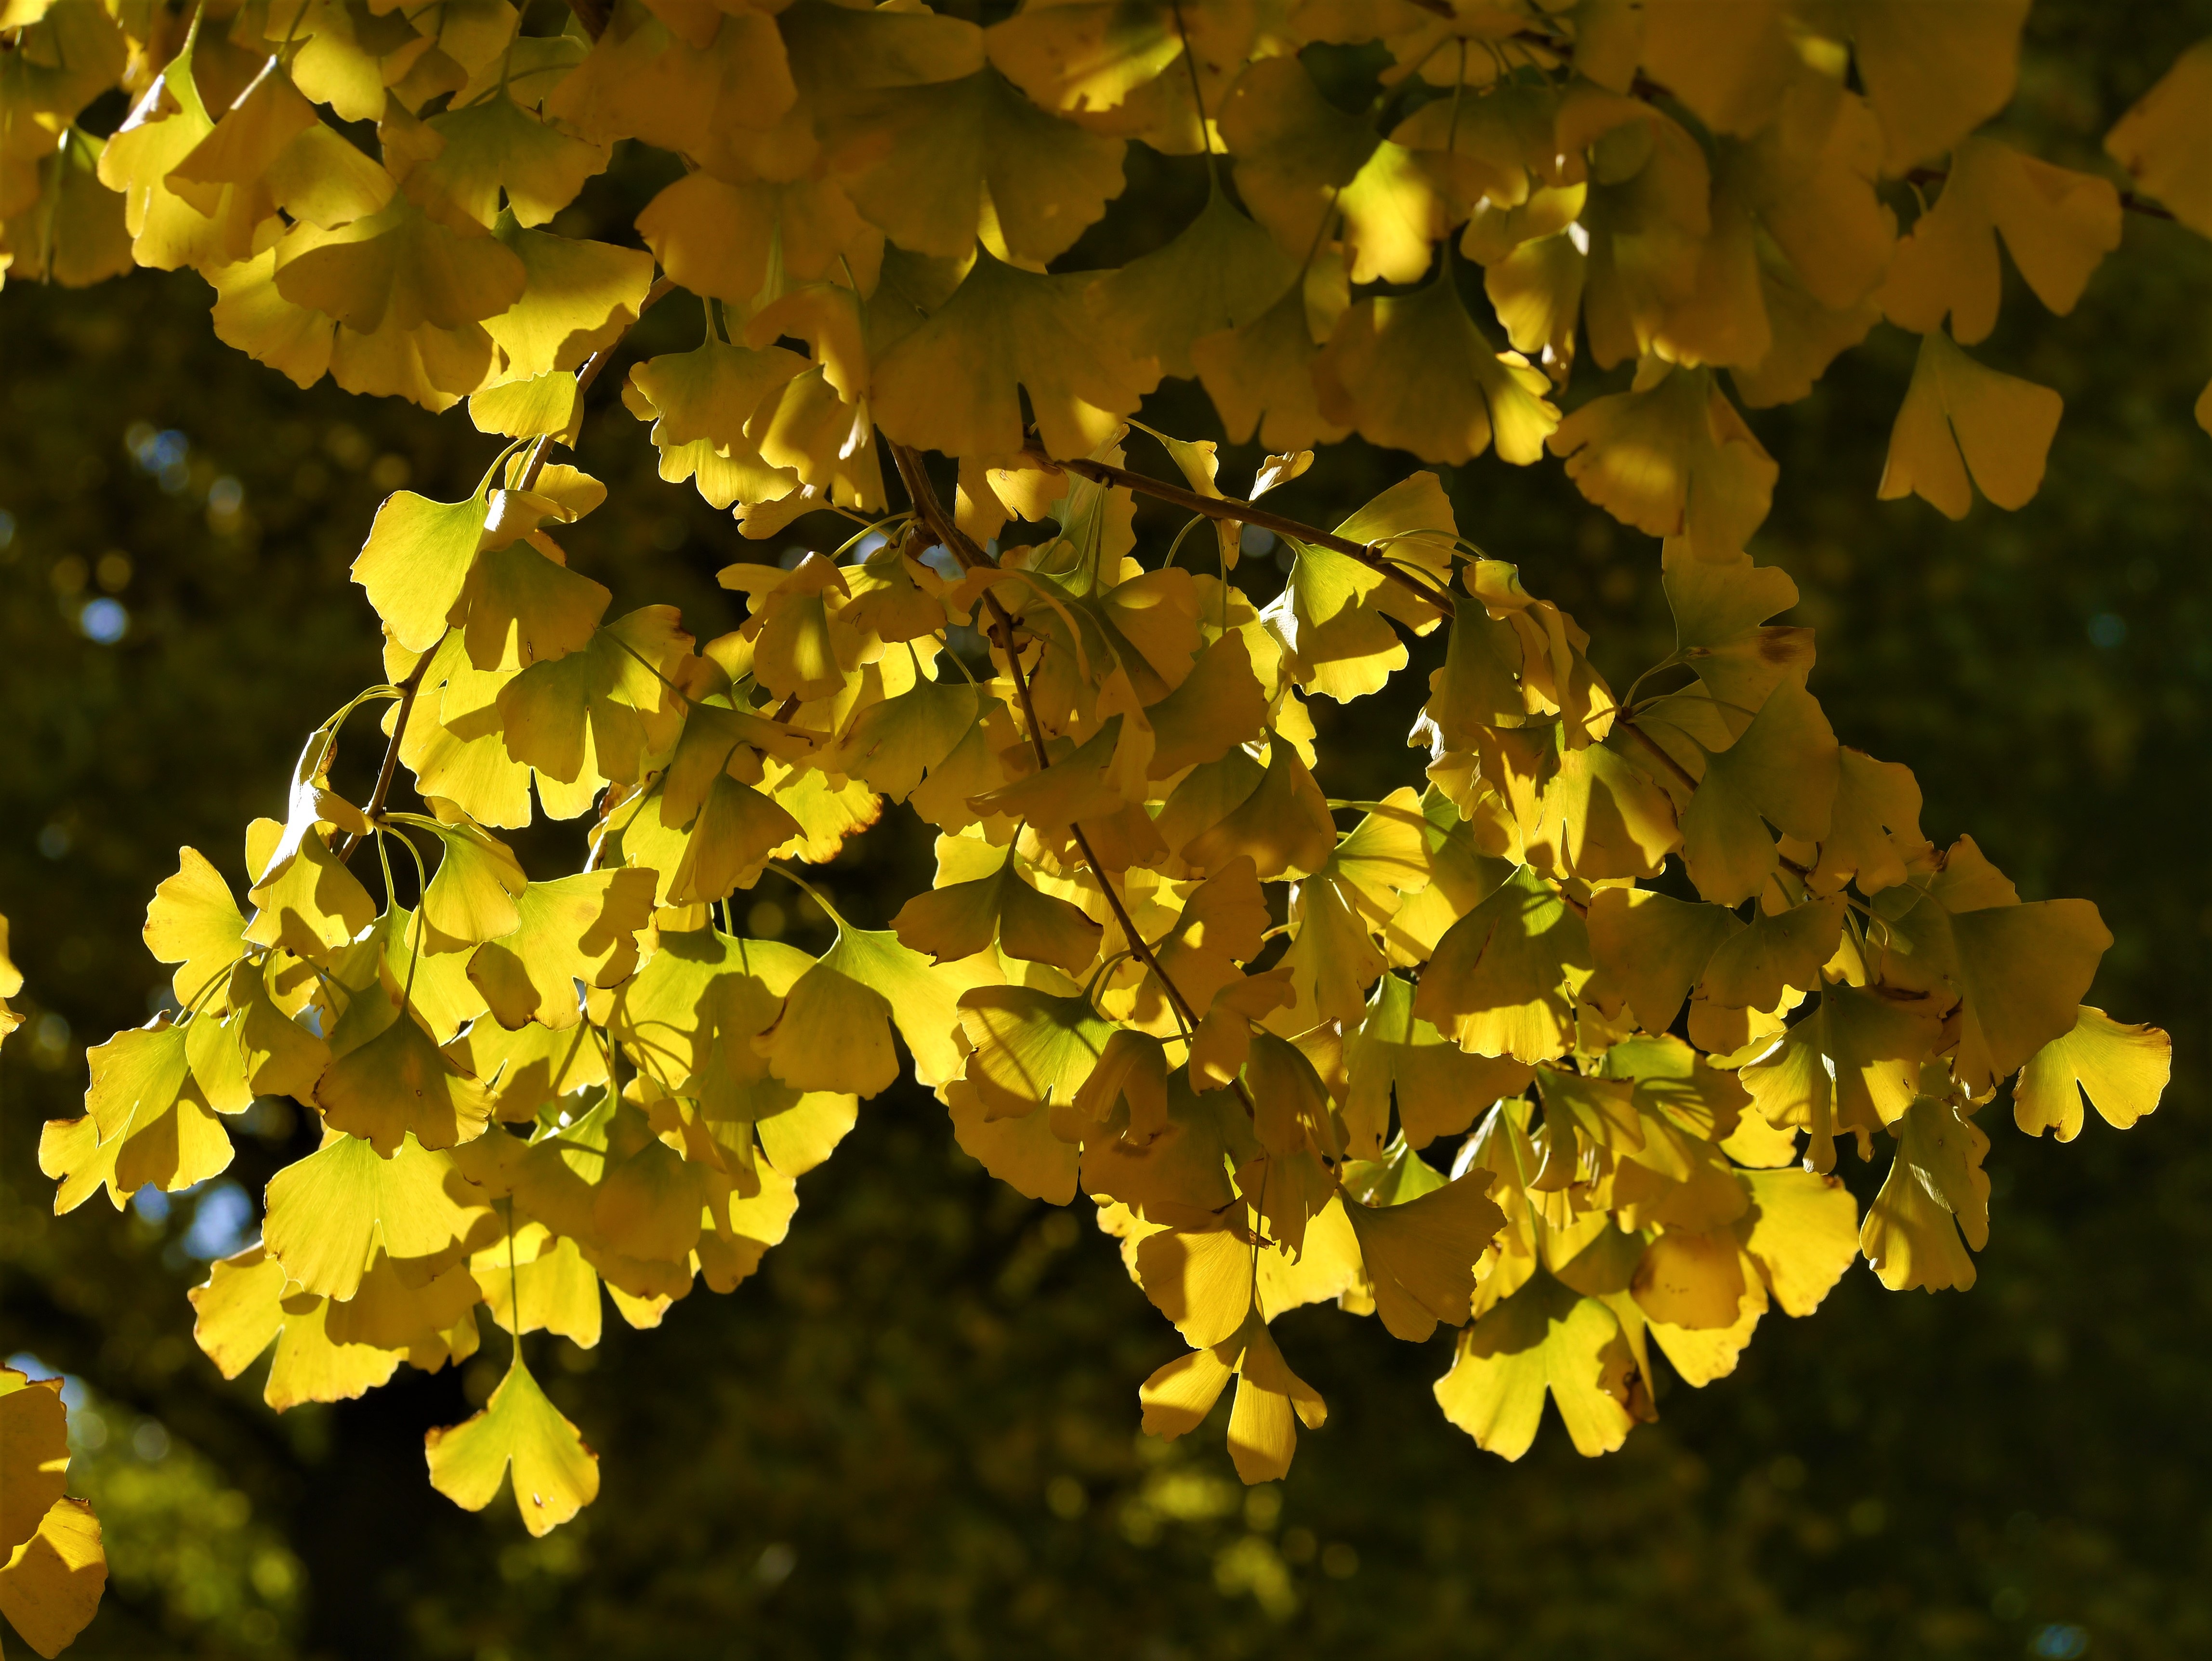
tree, nature, branch, light, plant, sunlight, leaf, flower, green, produce, autumn, botany, yellow, japan, flora, season, vein, deciduous, ginkgo, yellow leaves, otsu park, yokosuka, kanagawa japan, huang, gingko tree, macro photography, late autumn, flowering plant, maidenhair tree, woody plant, land plant